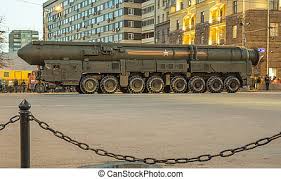
Label: Rs-24